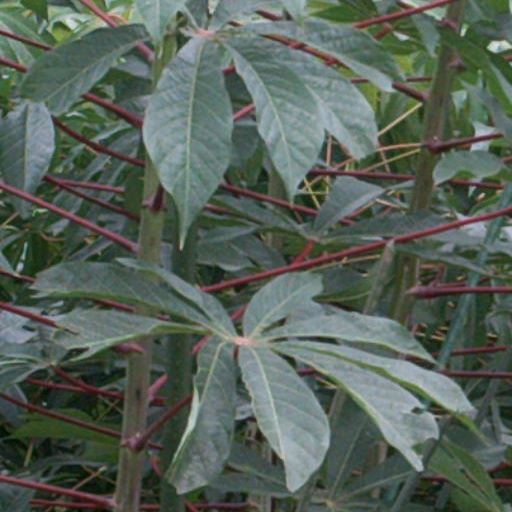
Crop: cassava